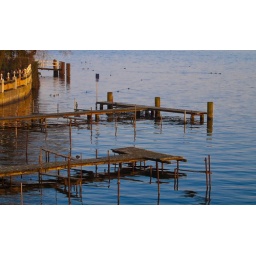
I really liked the deep orange reflection in the wooden pier thingy